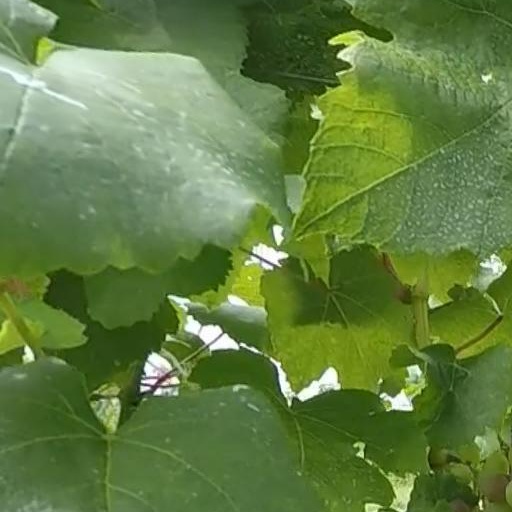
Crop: grape